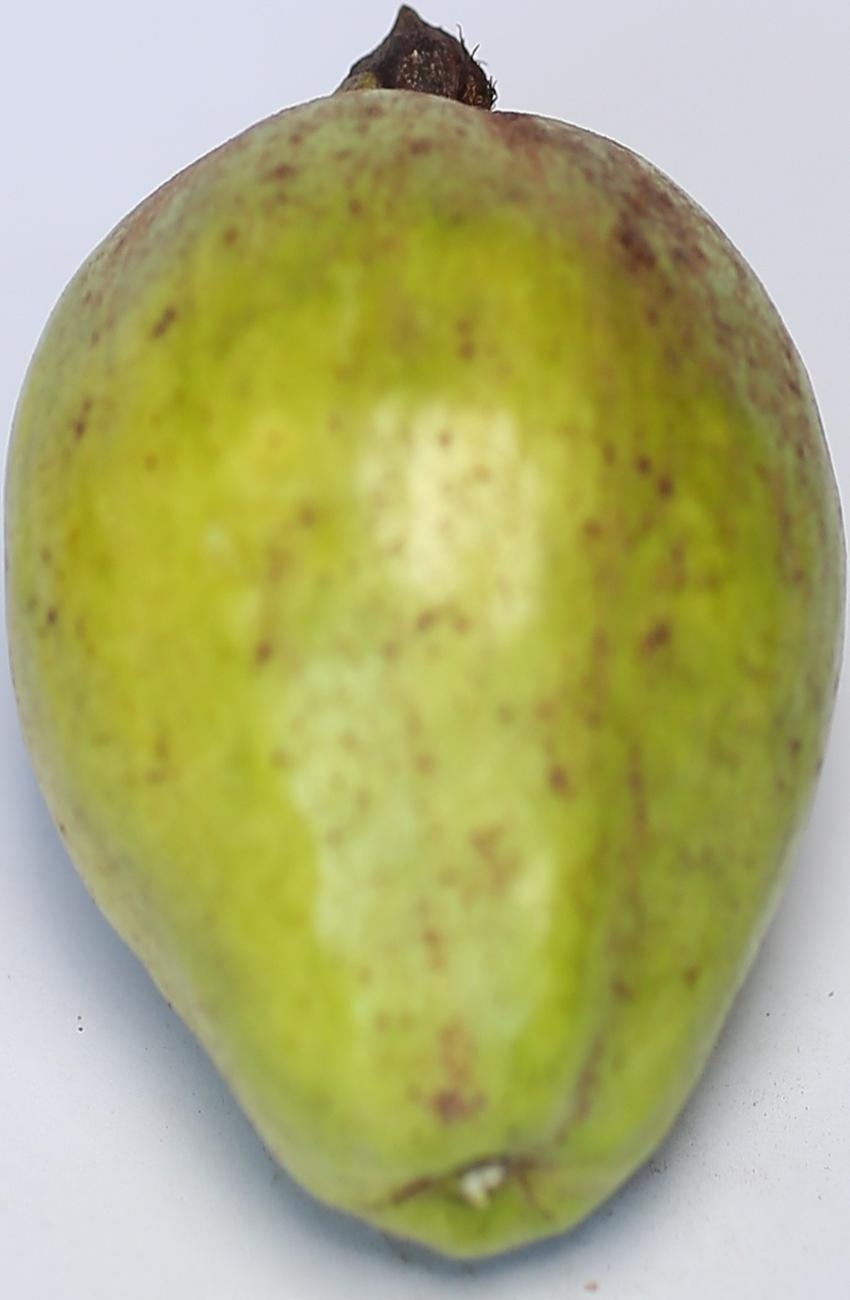
Maturity: green
Variety: thadhrami